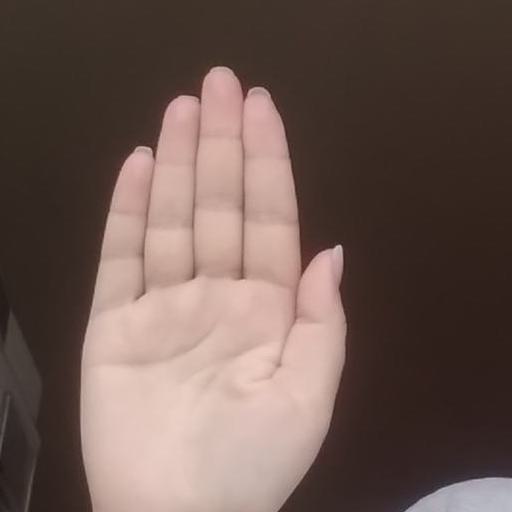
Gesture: stop